In Plain Sight

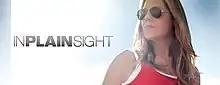

In Plain Sight is an American drama television series that premiered on the USA Network on June 1, 2008. The series revolves around Mary Shannon (Mary McCormack), a Deputy United States Marshal attached to the Albuquerque, New Mexico office of the Federal Witness Security Program, more commonly known as WITSEC. Shannon must find ways to balance her professional life of protecting witnesses, her professional relationship with her work partner, US Marshal Marshall Mann, and her problematic personal life. The show was filmed on location in Albuquerque. "In Plain Sight" concluded on May 4, 2012, after five seasons.